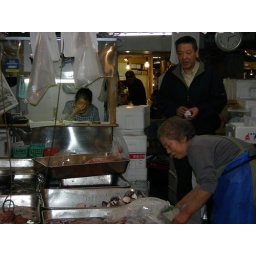
taken at fish market at tsukiji in tokyo, 6am